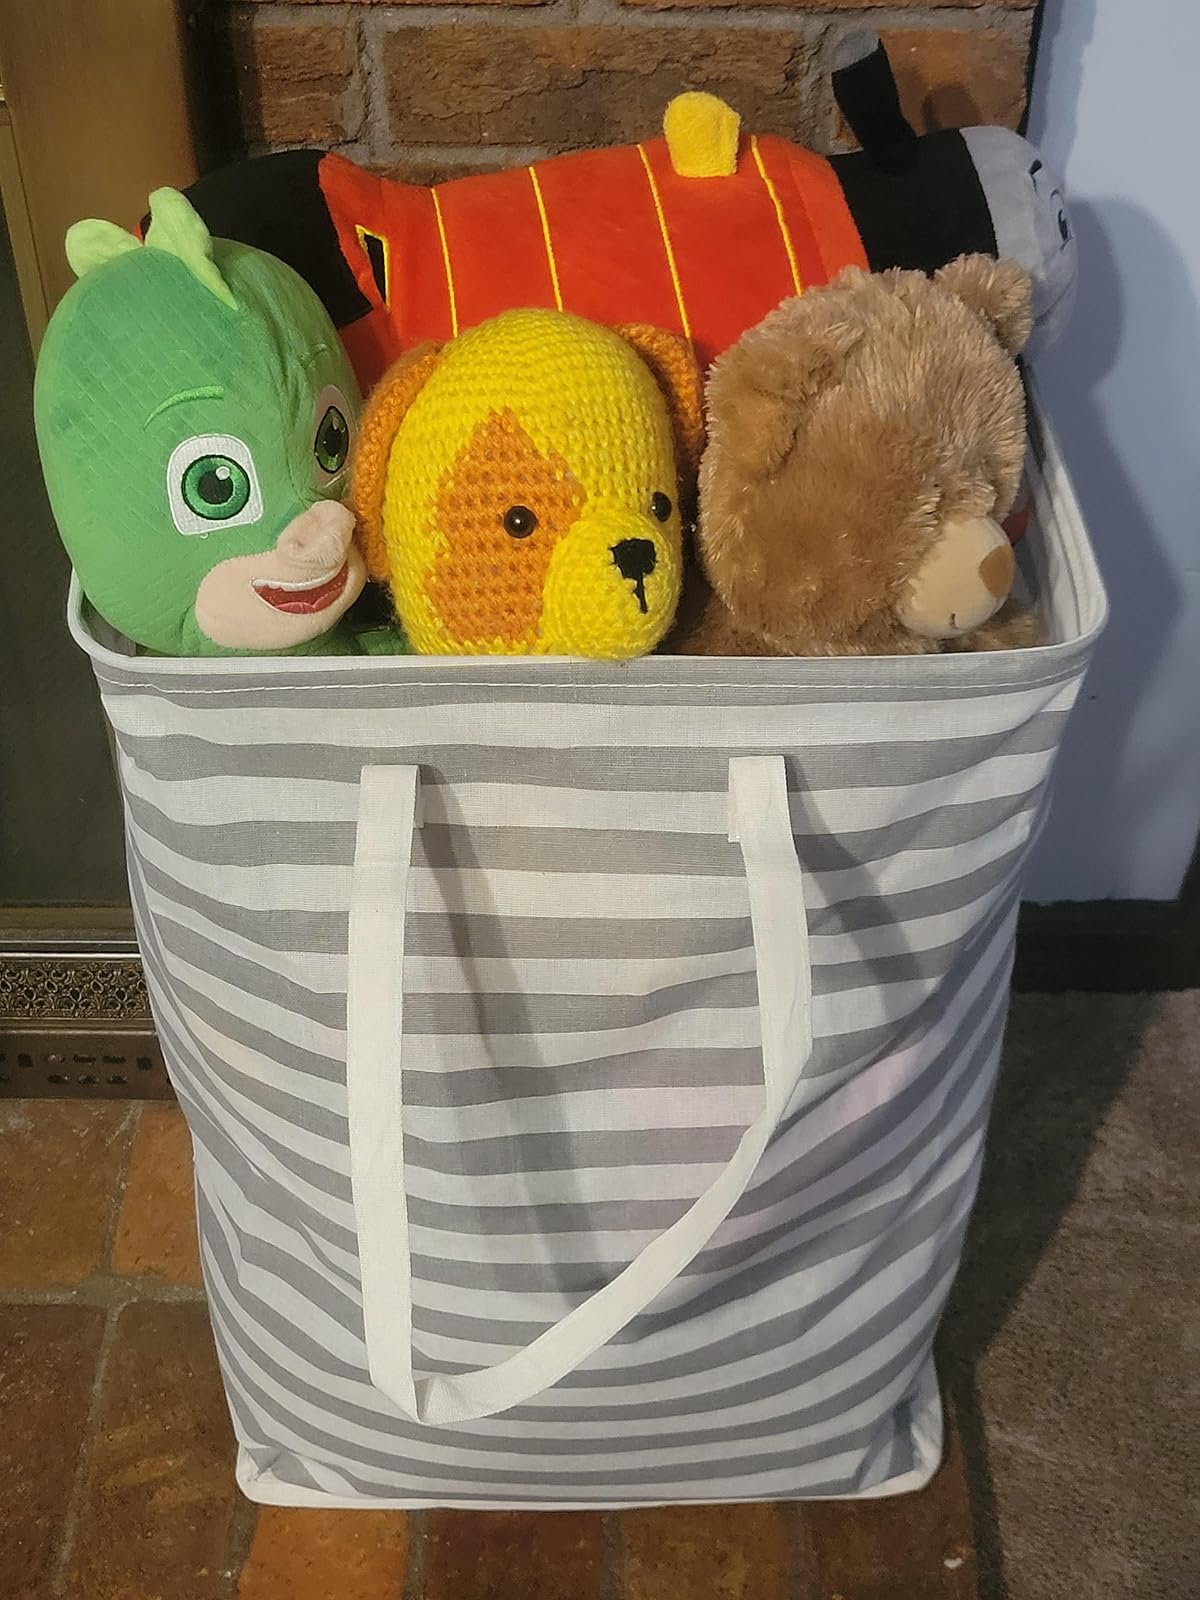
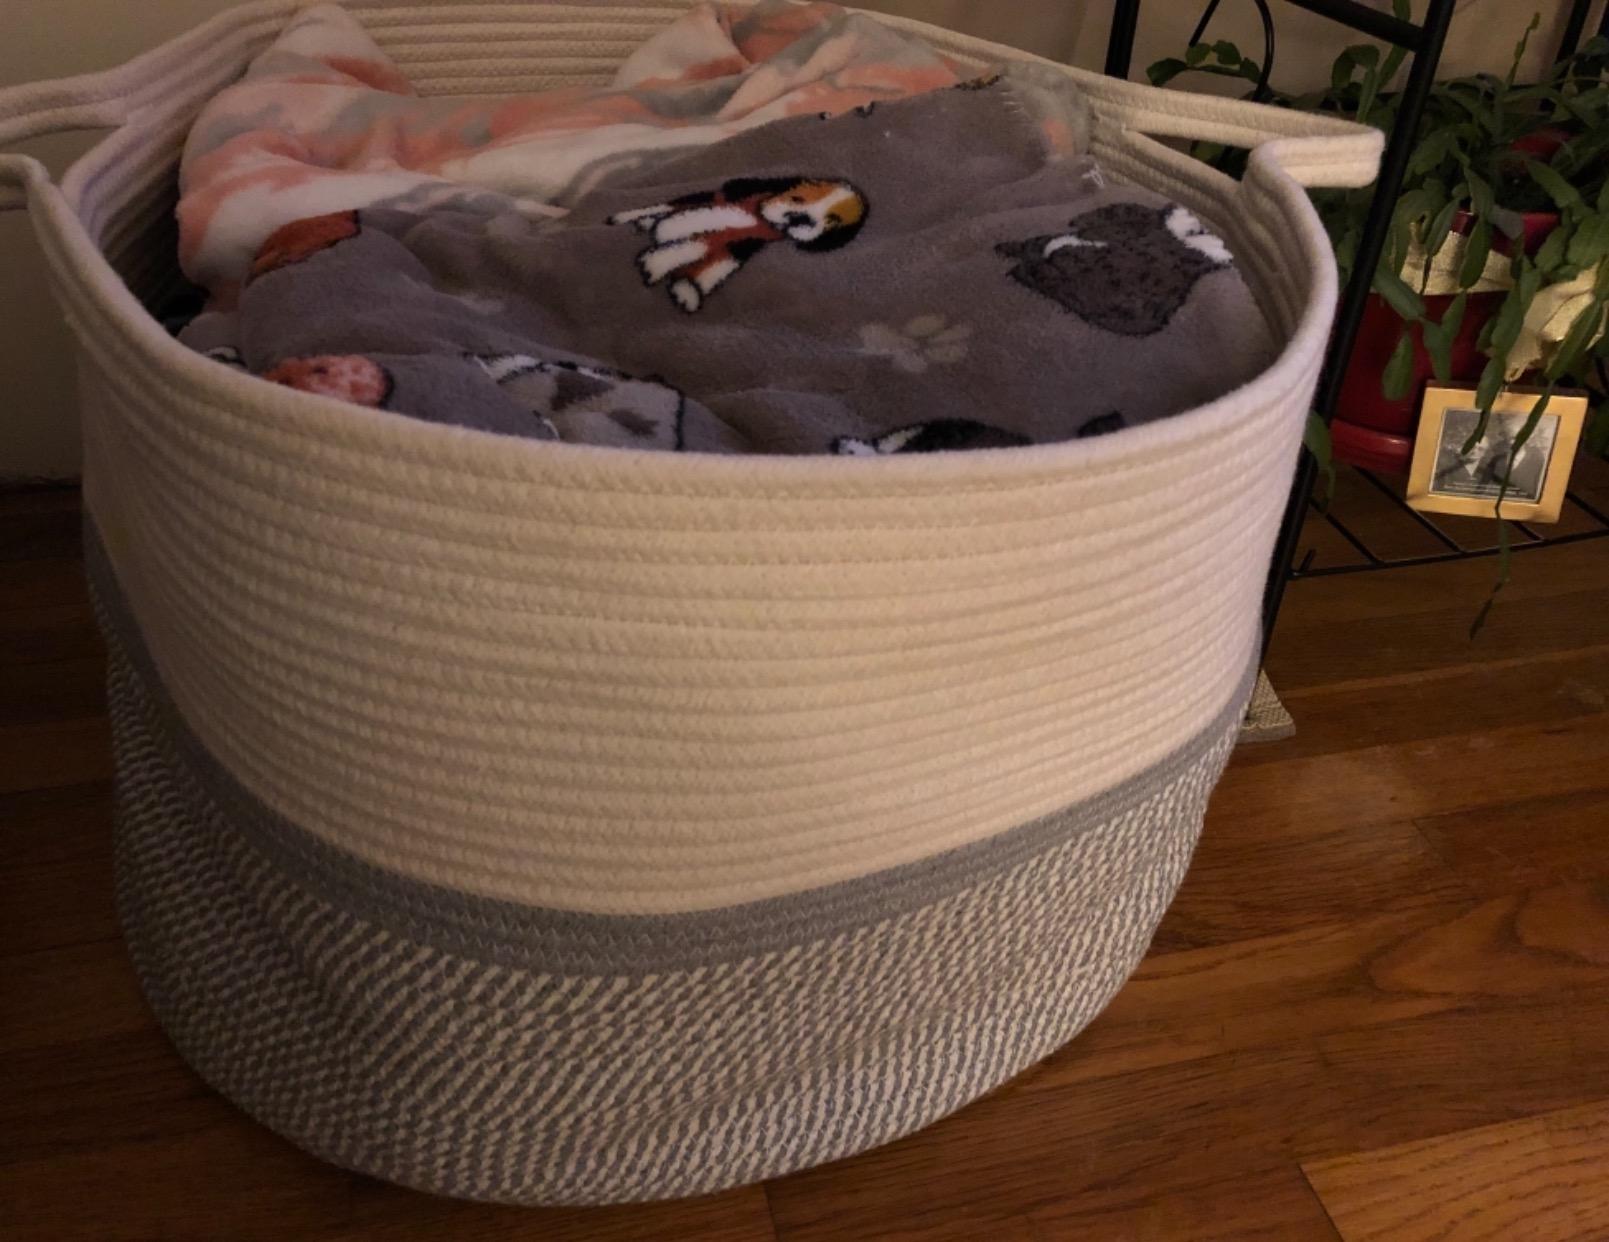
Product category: items_hamper
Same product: no